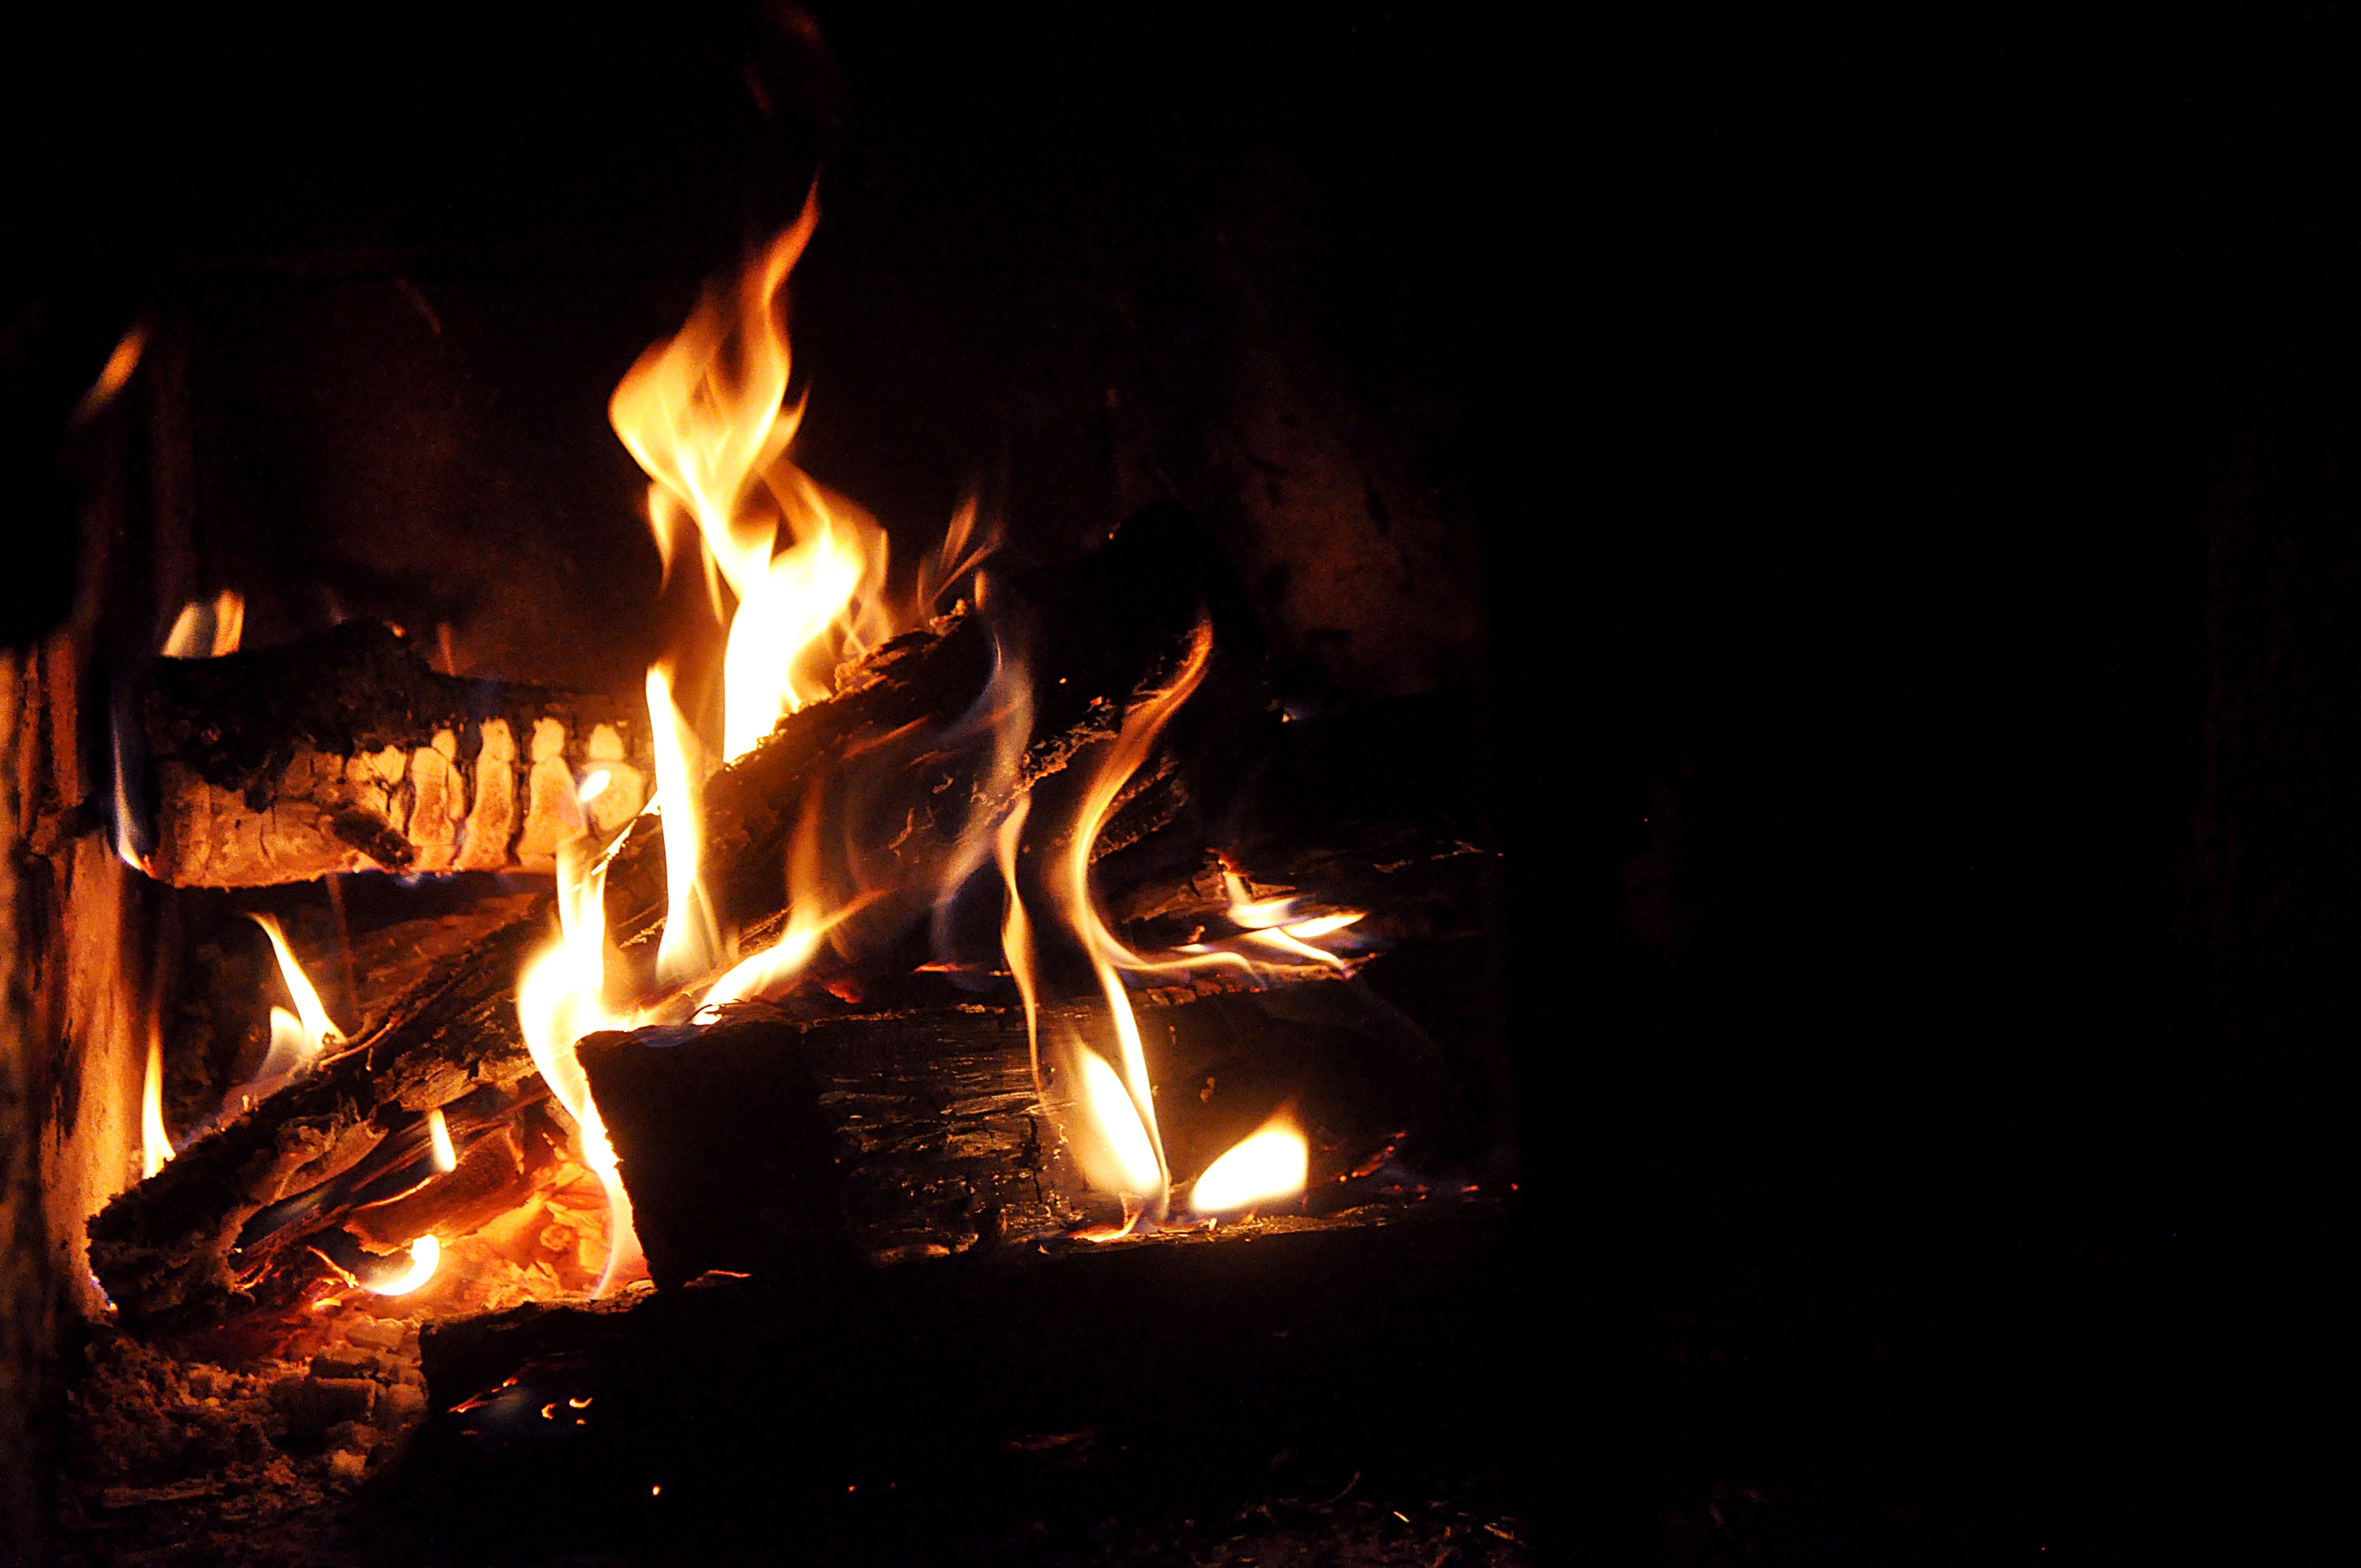
cold, winter, wood, cabin, flame, fire, darkness, campfire, bonfire